British Seaman's Boys' Home

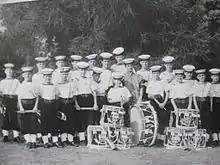
BSBH Band circa 1962

The British Seaman's Orphan Boys' Home was founded in Brixham on the Berry Head Road in 1863 by William Gibbs of Tyntesfield for the orphan sons of deceased British seamen. He died in 1875 and his widow conveyed the Home upon trust to the Bishop of Exeter, with the object of providing for the orphan sons of British seamen. It was closed in 1988 after 125 years.